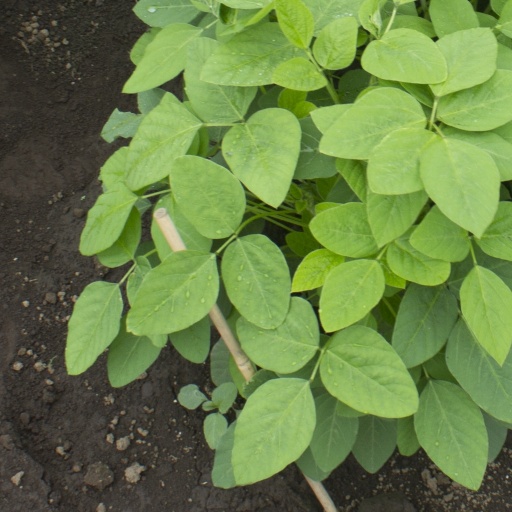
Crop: soybean